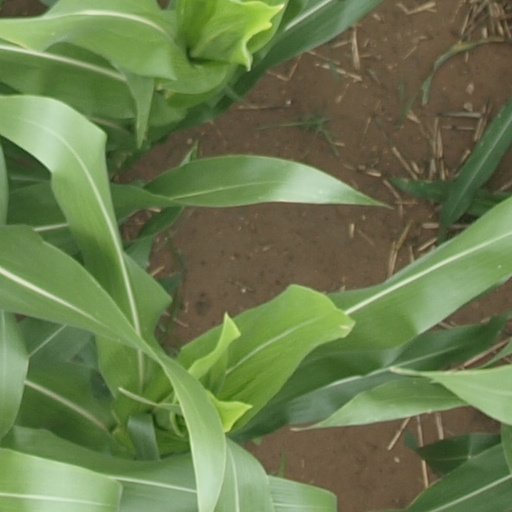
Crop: maize; corn